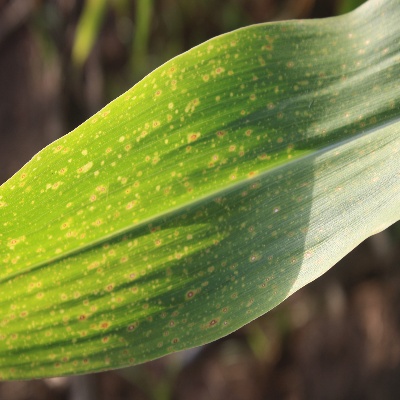
Crop: Maize
Condition: streak virus